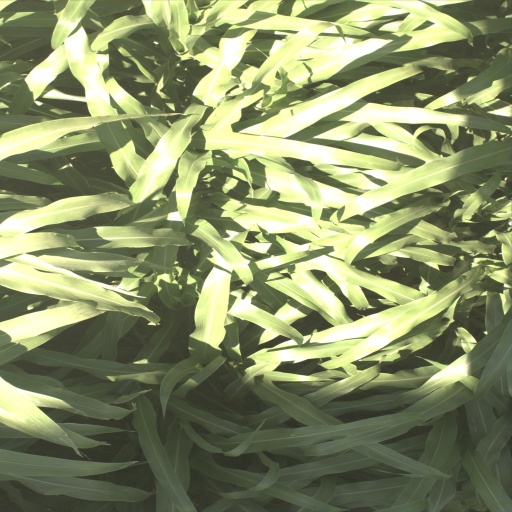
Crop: sorghum